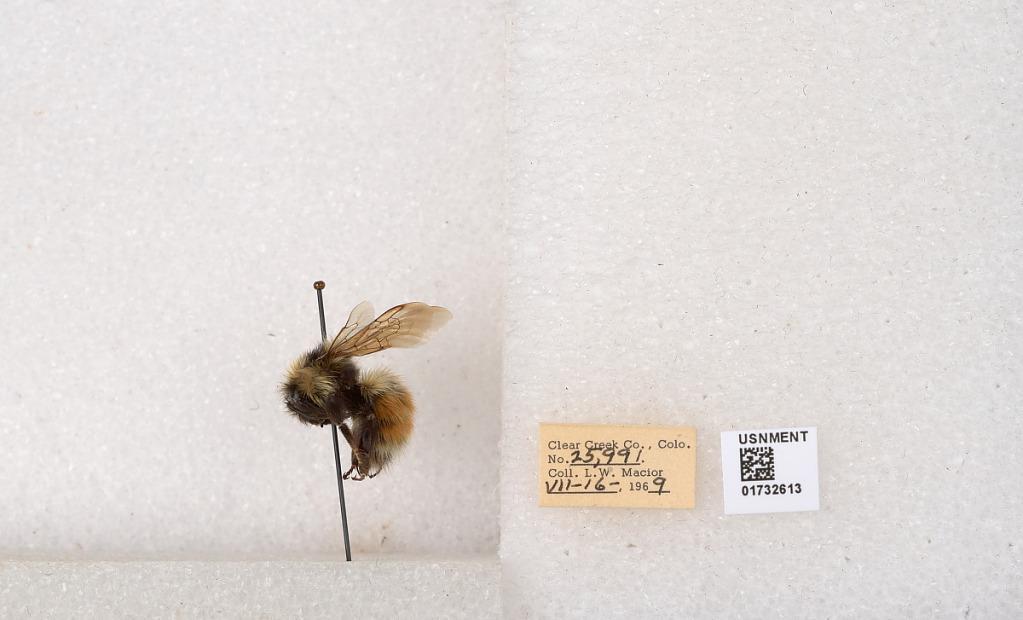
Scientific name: Bombus (Pyrobombus) sylvicola Kirby
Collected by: L. Macior
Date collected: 1969-7-16
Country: United States
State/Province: Colorado
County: Clear Creek
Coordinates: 39.7006, -105.694